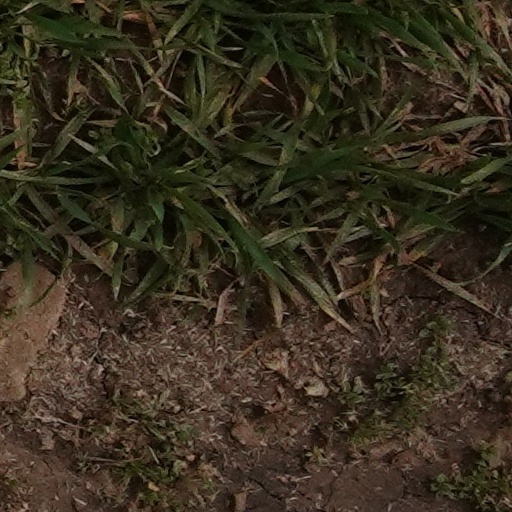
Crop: wheat